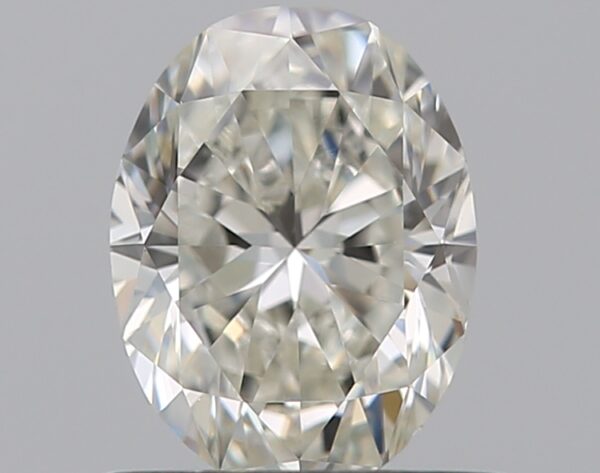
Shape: oval
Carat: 0.59
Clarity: VS1
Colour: I
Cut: VG
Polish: EX
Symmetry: VG
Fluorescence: N
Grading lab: GIA
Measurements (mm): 6.17 x 4.63 x 3